Recent African origin of modern humans

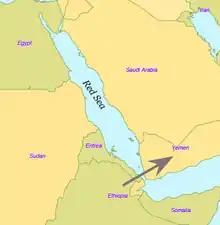
Red Sea crossing

Beginning 135,000 years ago, tropical Africa experienced megadroughts which drove humans from the land and towards the sea shores, and forced them to cross over to other continents.